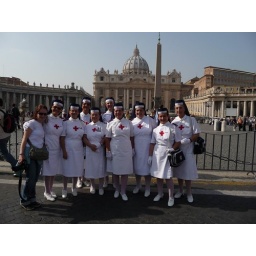
With the red cross nuns in st peter square vatican